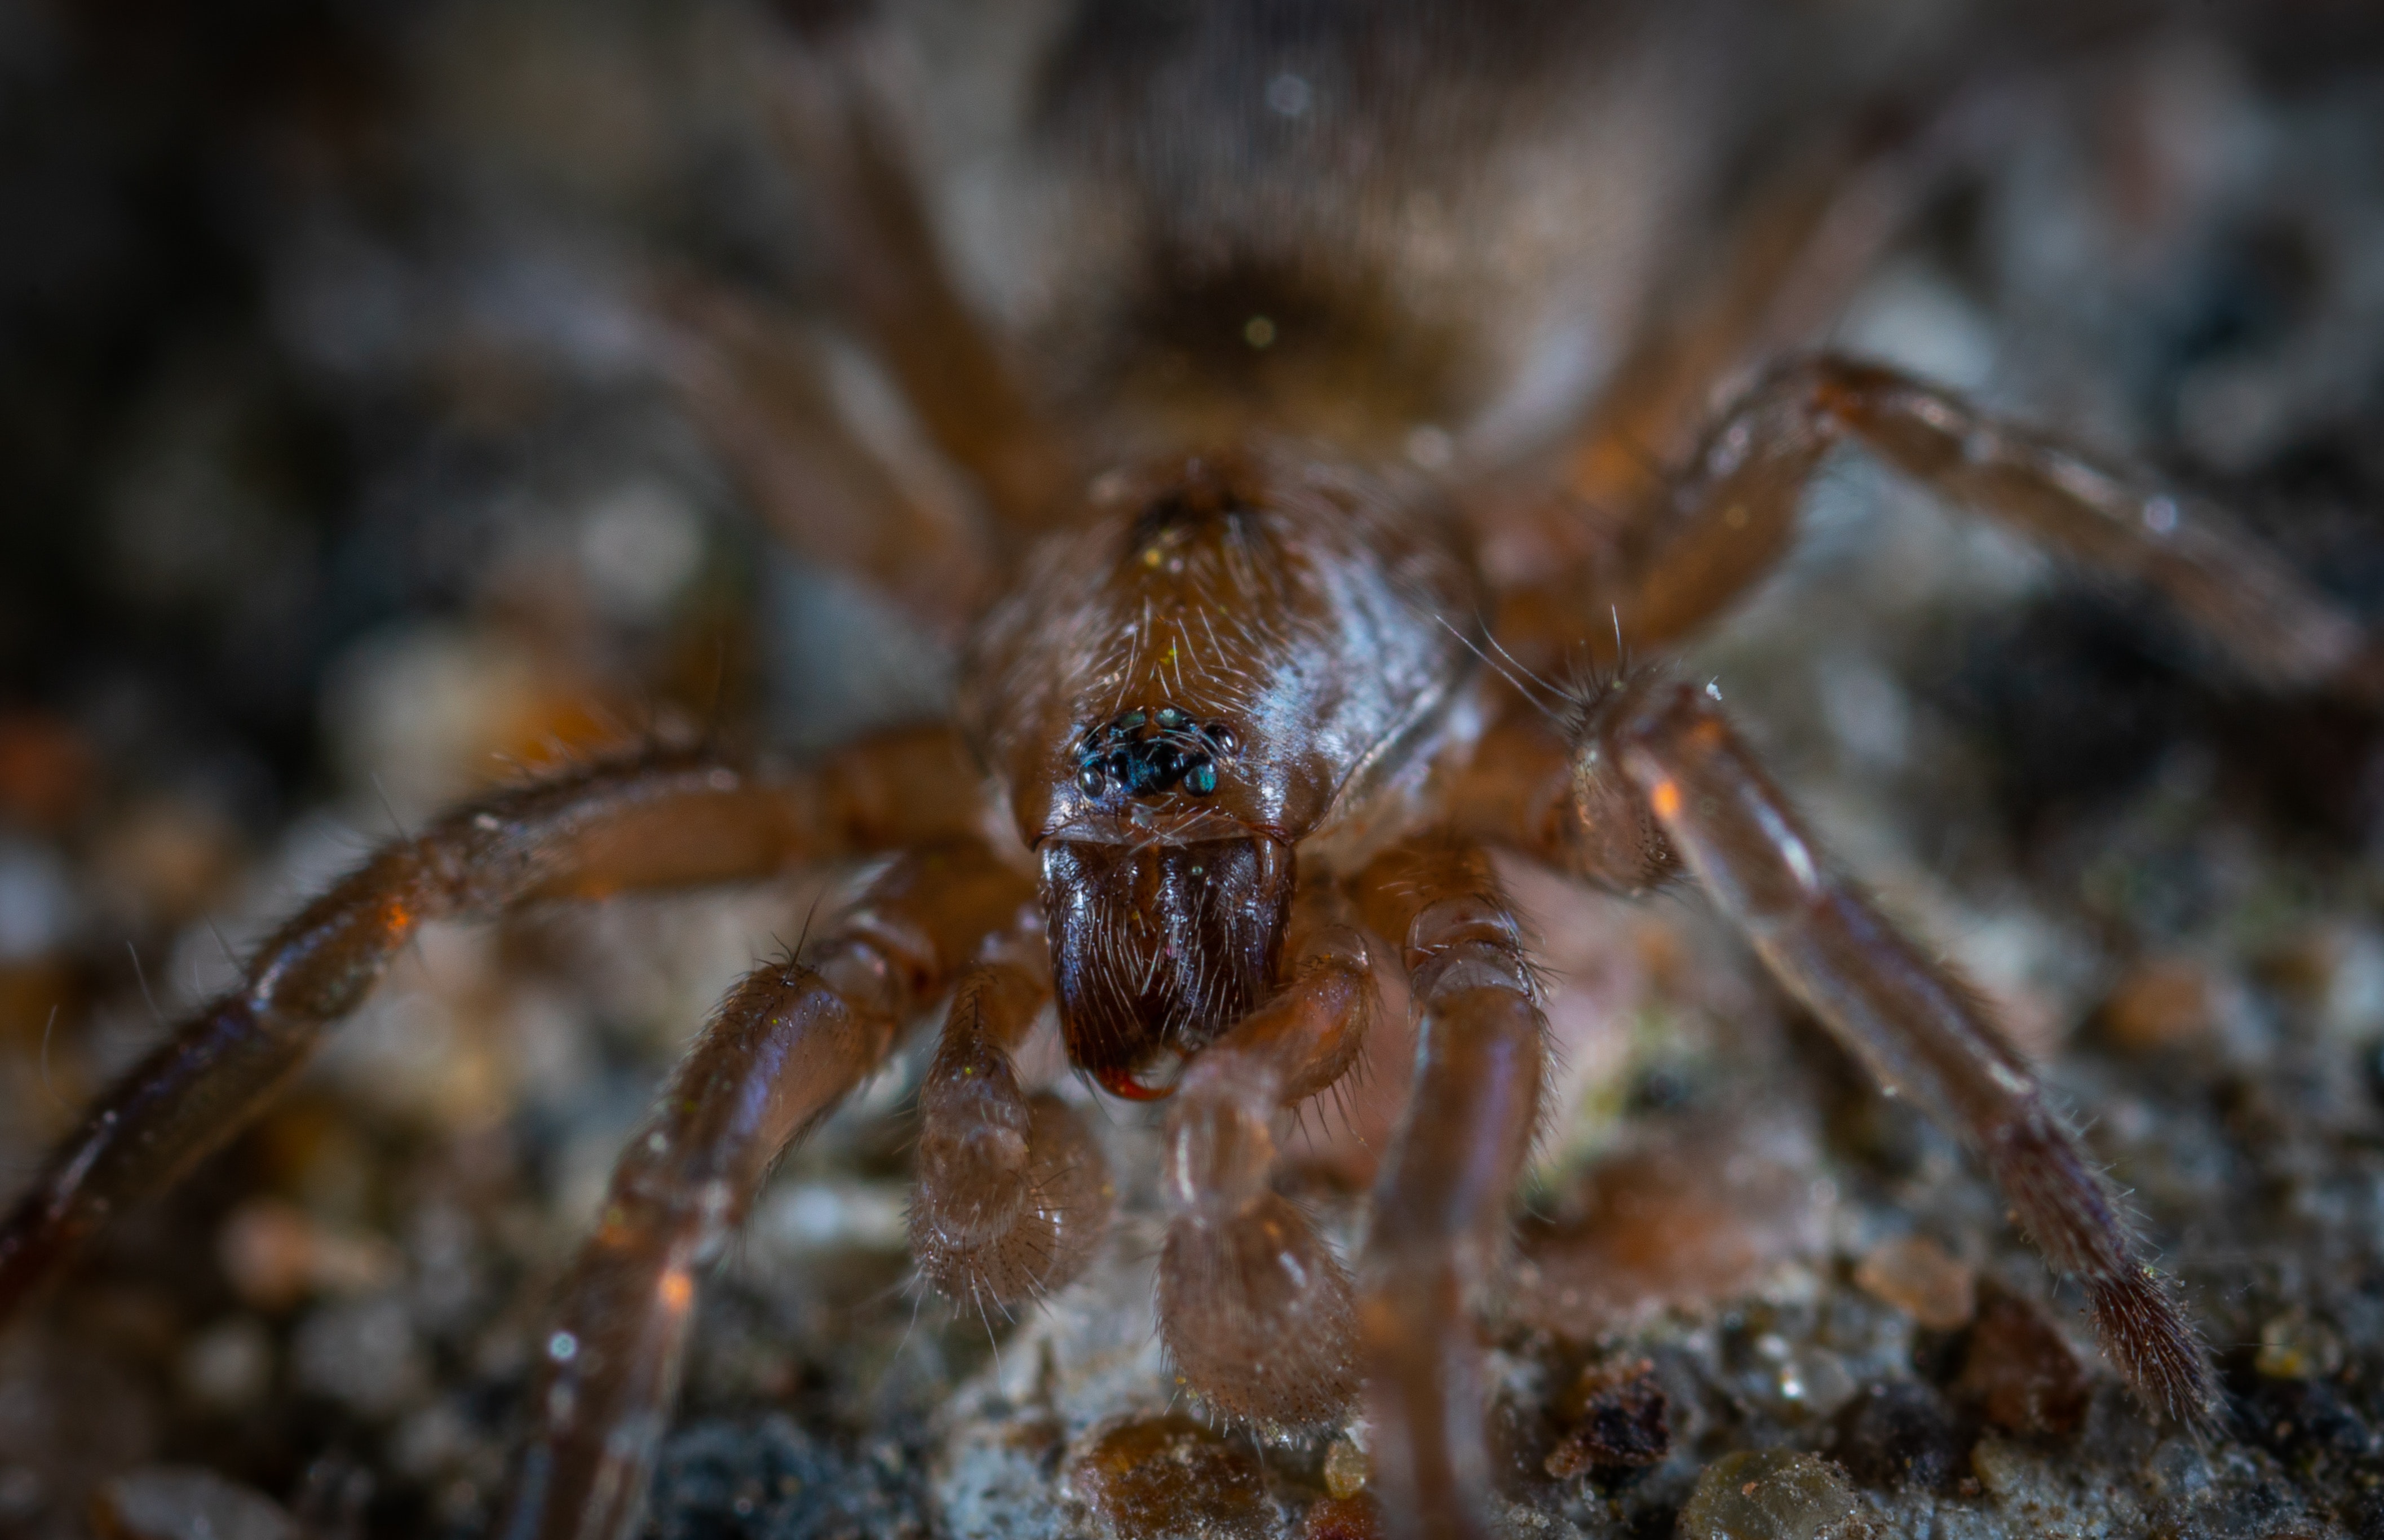
spider, invertebrate, insect, wolf spider, organism, pest, close up, terrestrial animal, tarantula, macro photography, arthropod, arachnid, wildlife, araneus cavaticus, photography, araneus, parasite